Alban Roe

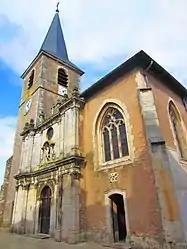
The English Benedictine Priory of St. Laurence, Dieulouard

Roe was professed in 1612 and after ordination in 1615 joined the missions and worked in London, being arrested and deported shortly after his arrival.